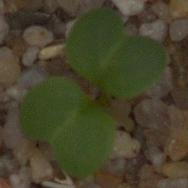
Label: charlock